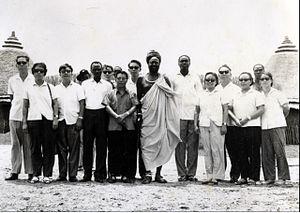
Nyikang, fils du roi Okwa et de la déesse Nyikaya, est le premier dynaste de la monarchie Shilluk, un ancien royaume indépendant de l'Afrique de l'Est qui persiste sous la forme d'institution traditionnelle au sein de la république du Soudan du Sud. Du personnage historique, on sait peu de choses. Nyikang est probablement originaire de la région des Grands Lacs africains et a sans doute vécu durant les premières décennies du XVIᵉ siècle. Les récits de plusieurs peuples Luo, Shilluk en premier lieu mais aussi Anyuak, Thuri, Balanda et Jur-Chol s'accordent pour faire de lui le fondateur la nation Shilluk, sans doute vers 1530-1550, après avoir traversé les marécages du Sudd et s'être installé sur la rive occidentale du Nil Blanc dans l'aire de l'actuel comté de Panyikang, au sud-ouest de la ville de Malakal.